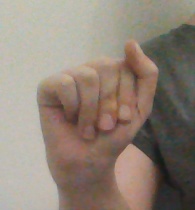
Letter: saad